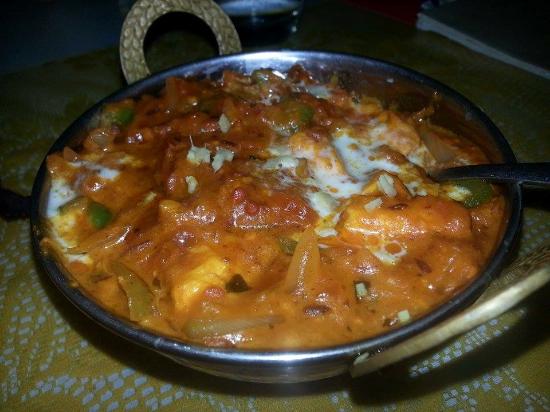
Dish: kadai_paneer